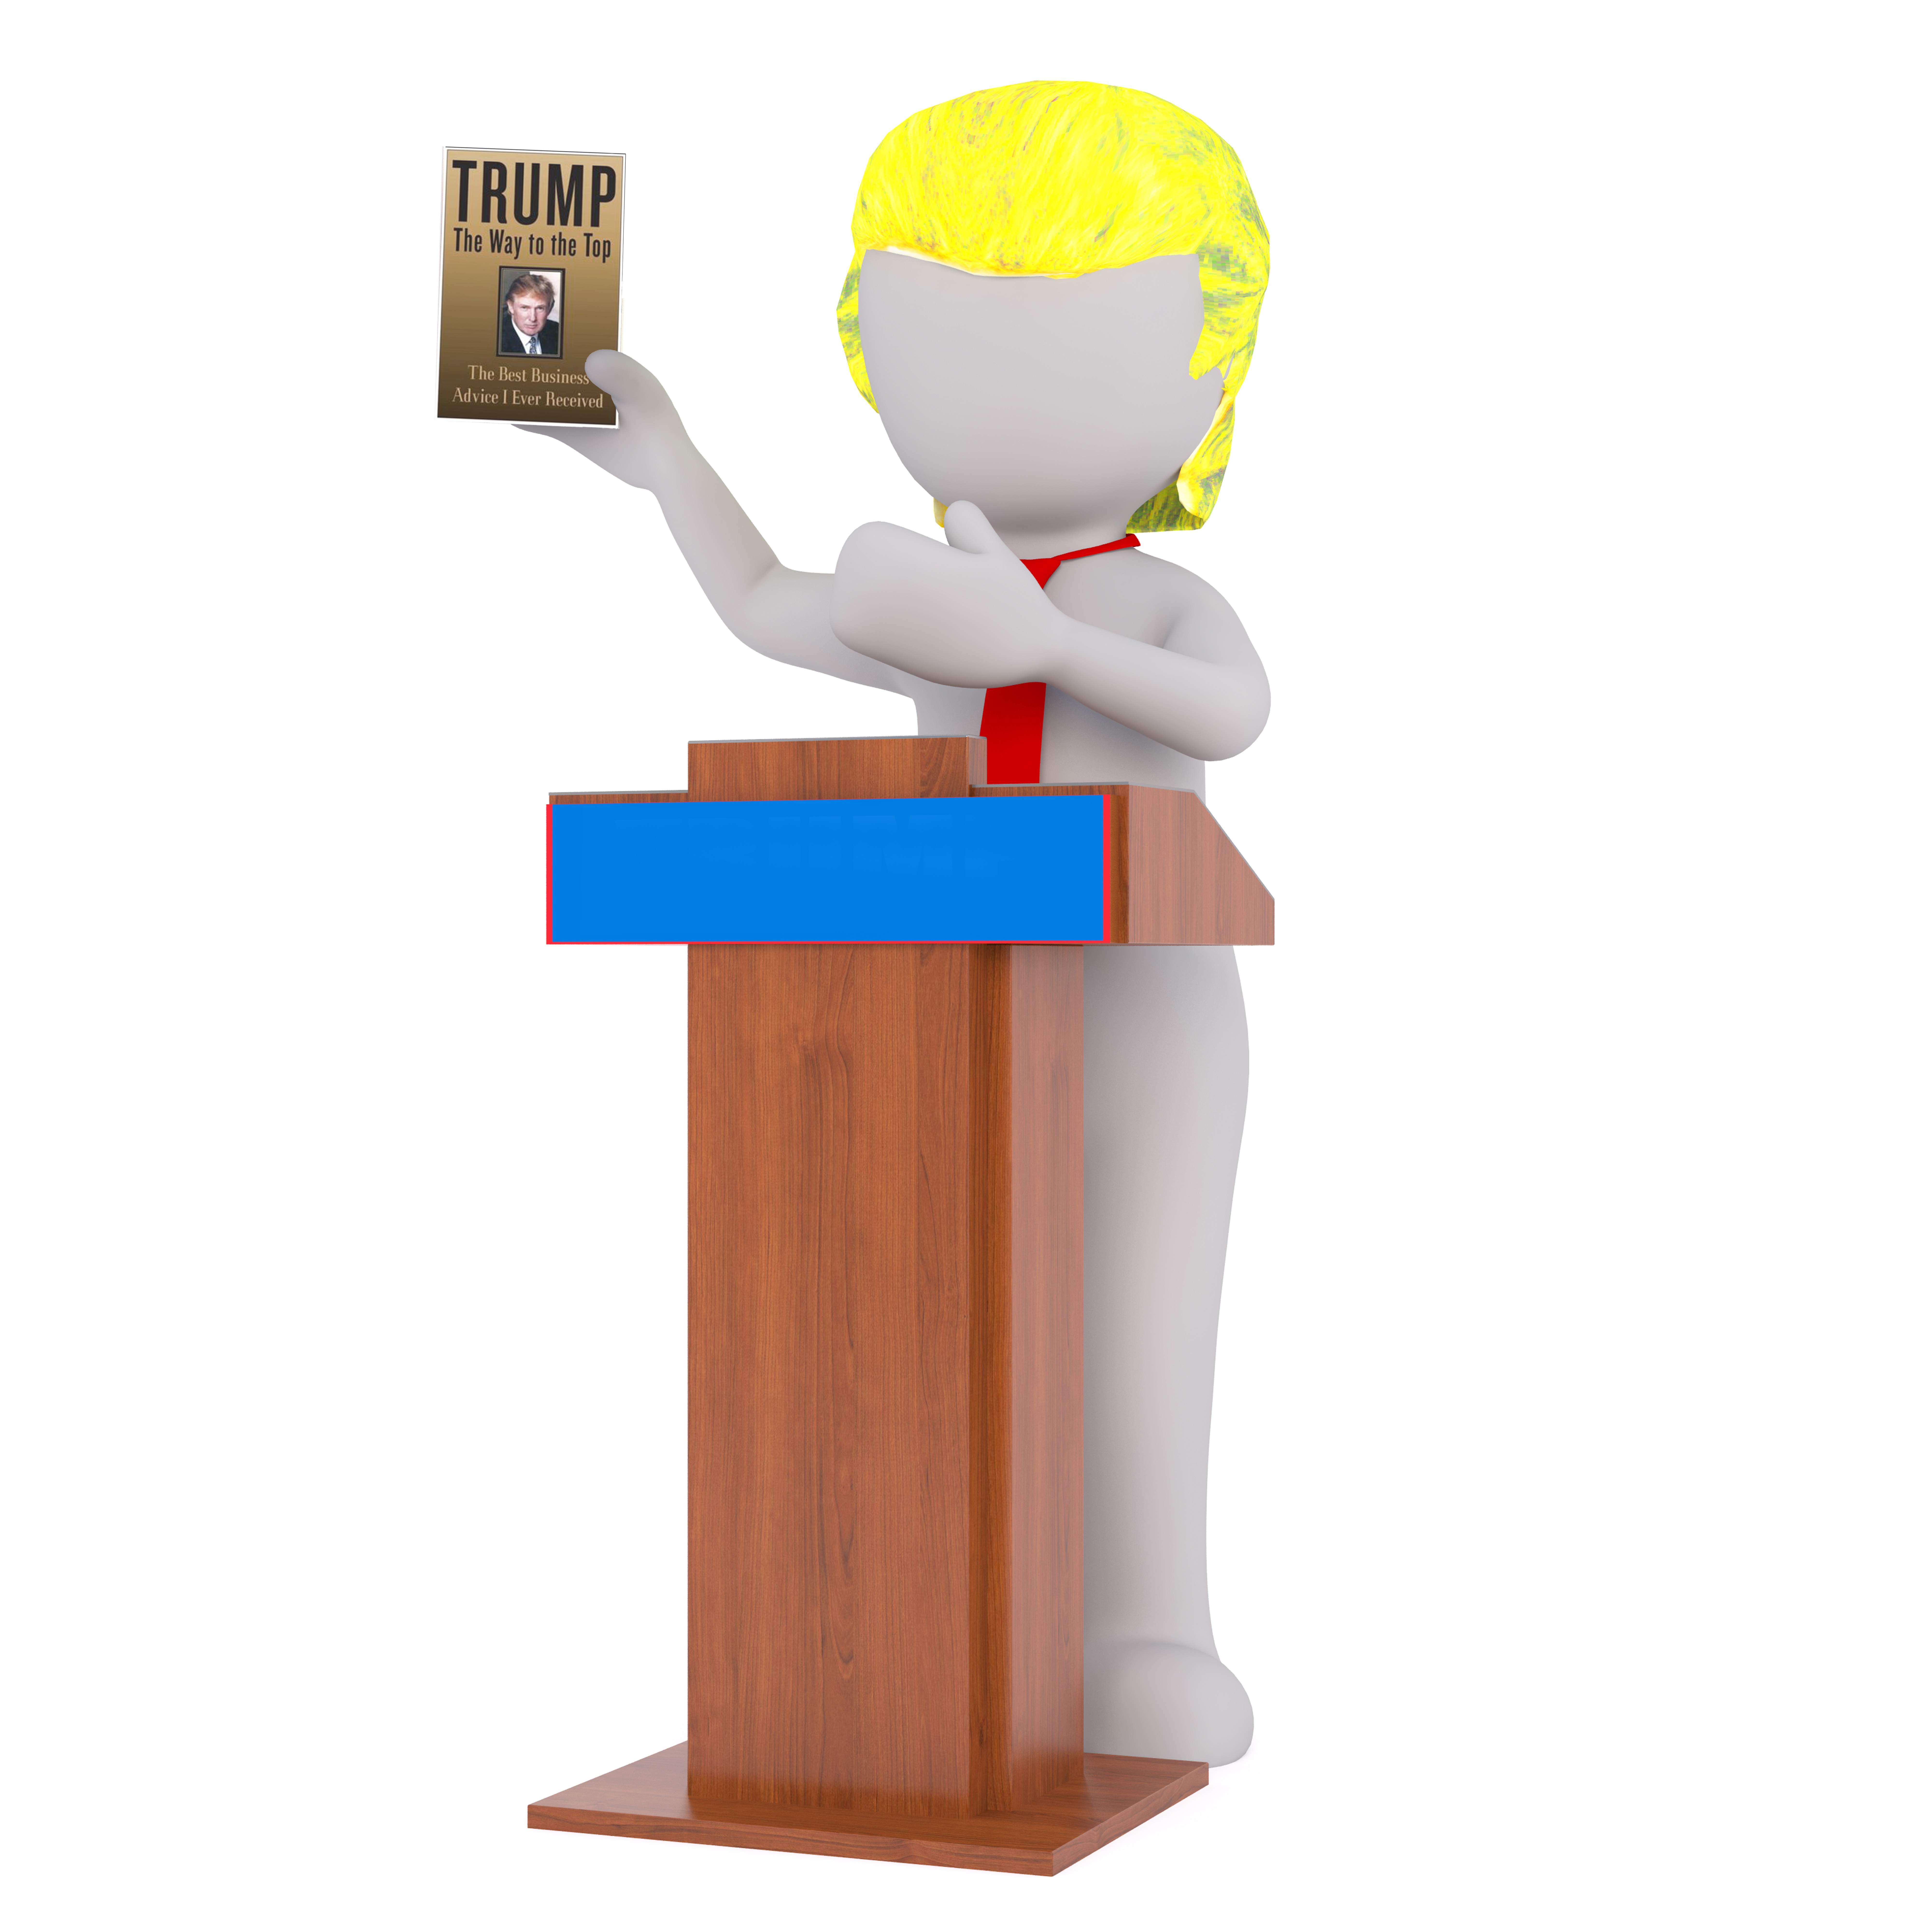
white, isolated, model, usa, toy, president, product, 3d, facebook, top, trump, podium, white male, 3d model, full body, lectern, white man